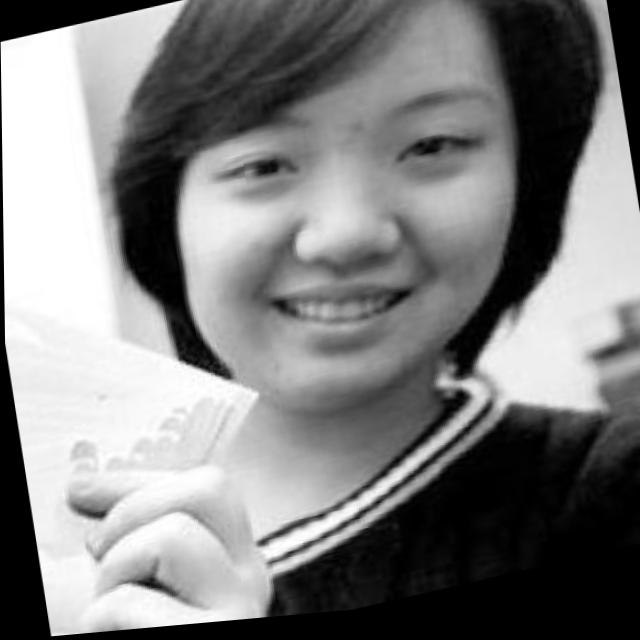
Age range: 13-20